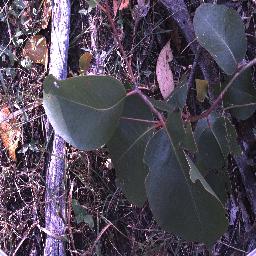
Label: negative